Jewish Bolshevism

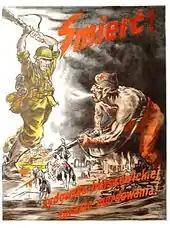
German antisemitic and anti-Soviet propaganda poster, written in the Polish language. The text reads "Death! to Jewish-Bolshevik pestilence of murdering!"

Antisemitism in the Russian Empire existed both culturally and institutionally. The Jews were restricted to live within the Pale of Settlement, and they also suffered pogroms.